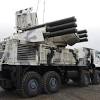
Label: Pantsir-S1